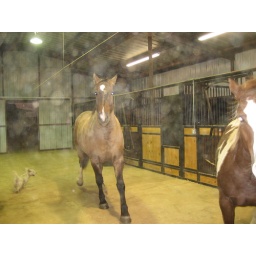
Cody Joe is the big horse in the middle, Charlie is the horse to the right, and Henry is the small white dog.